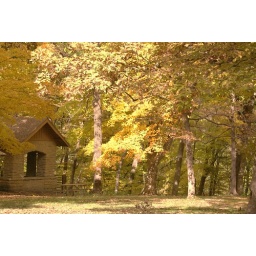
This stone shelter house is in Seward Bluffs Park near Seward, IL